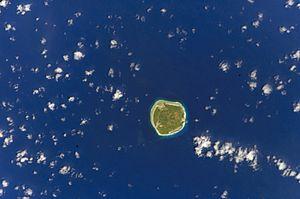
Image NASA de Rimatara (Archipel des Iles Australes, Polynésie Française) Ocean Pacífique Sud Русский: Космический снимок НАСА острова Риматара (острова Тубуаи, Французская Полинезия)